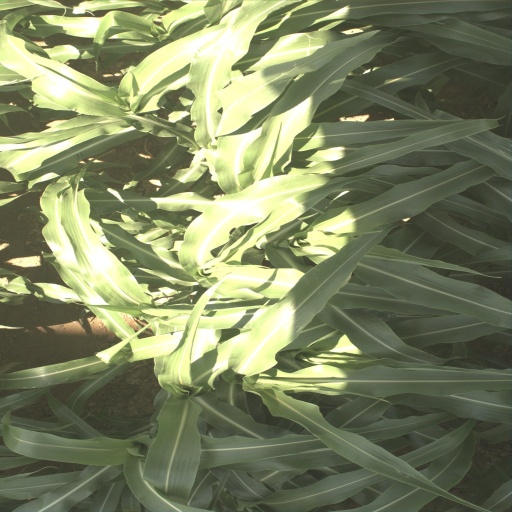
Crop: sorghum